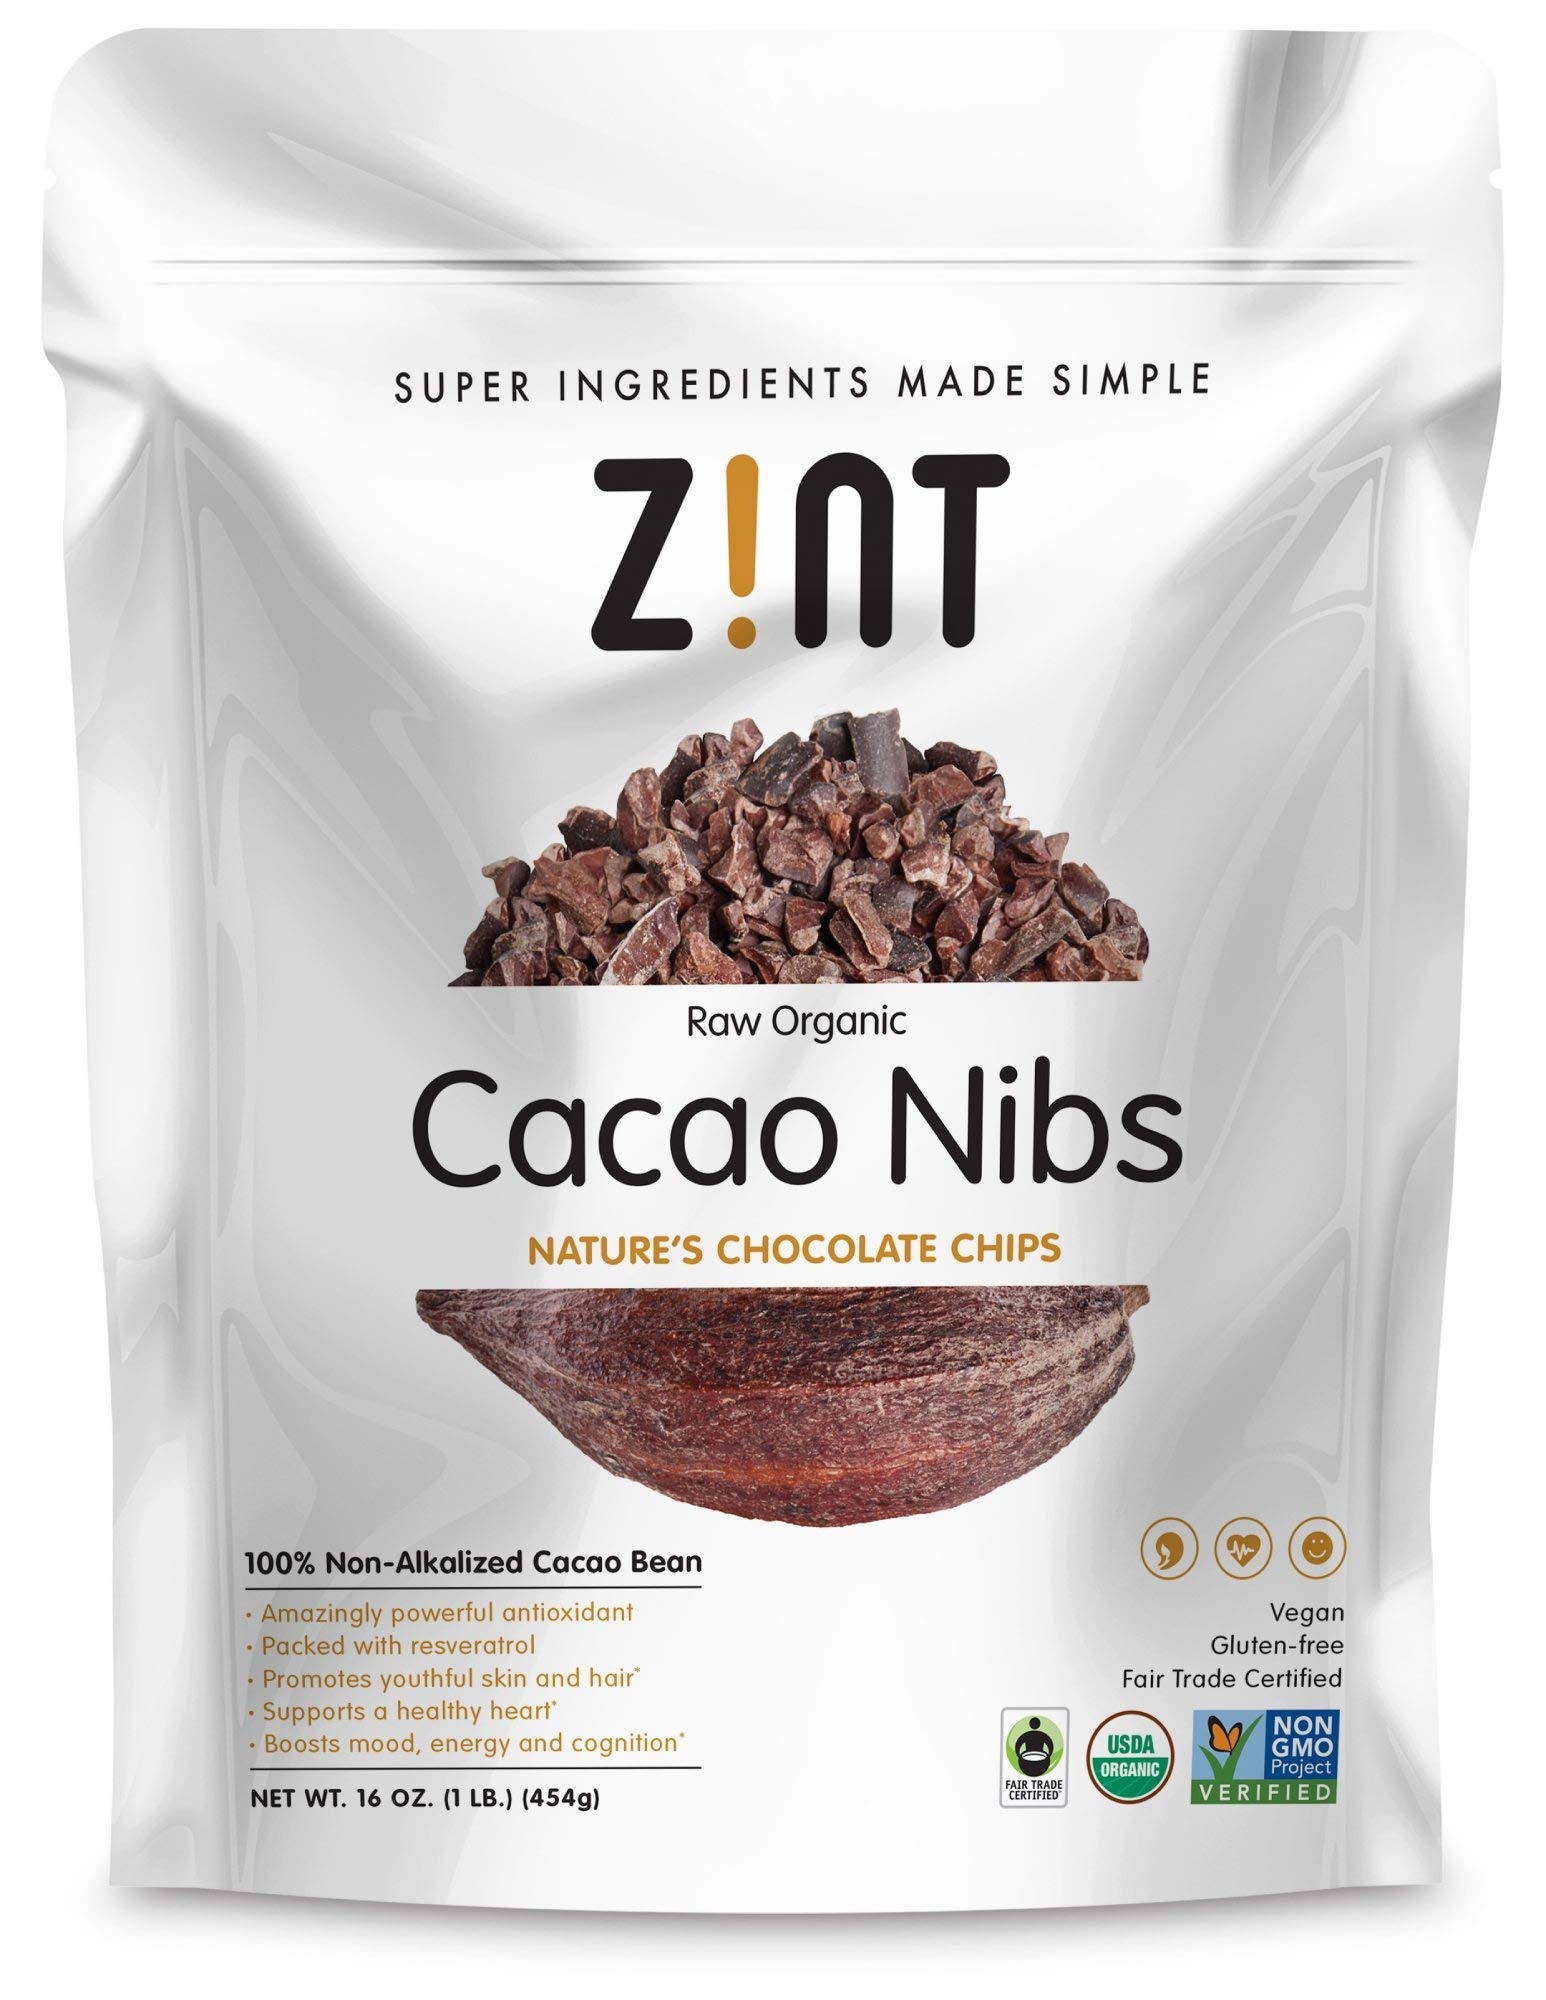
Item Name: Zint Organic Cacao Nibs (16 oz): Fair Trade, Paleo-Certified, Organic, Non GMO, Anti Aging Antioxidant Superfood, Gluten Free Cocoa Cacao Beans
Bullet Point 1: The Essence of Chocolate — Zint Organic Cacao Nibs offer the rich pleasure of chocolate with all of the natural raw nutrients and health benefits intact, perfect for drinks, smoothies, and chocolatey desserts.*
Bullet Point 2: Anti-aging Superfood — With resveratrol, magnesium iron and more, pure cacao has amazing anti-aging antioxidants, with 20 times the antioxidant content of blueberries.*
Bullet Point 3: Nature's Most Wholesome Nutrients — Our cacao nibs are sourced from USDA-certified organic, non-GMO, raw, vegan, gluten-free, non-alkalized cacao beans, harvested by hand in Peru.
Bullet Point 4: Natural Beauty Food — Raw cacao promotes youthful skin and hair and boosts mood, energy, and healthy cognition.*
Product Description: ZINT ORGANIC CACAO NIBS: THE PUREST FORM OF CHOCOLATE Dark, decadent, romantic. Chocolate is one of nature’s singular pleasures. While most store-bought chocolate comes with added ingredients that undermine the health benefits, chocolate in the form of pure cacao is nothing short of a delicious healthy-aging superfood. With 20 times the antioxidant content of blueberries, it’s one of densest antioxidants in the world. It’s also packed with resveratrol, magnesium, iron, and manganese, offering profound benefits for your overall well-being.*
Value: 16.0
Unit: Ounce

Price: 38.52